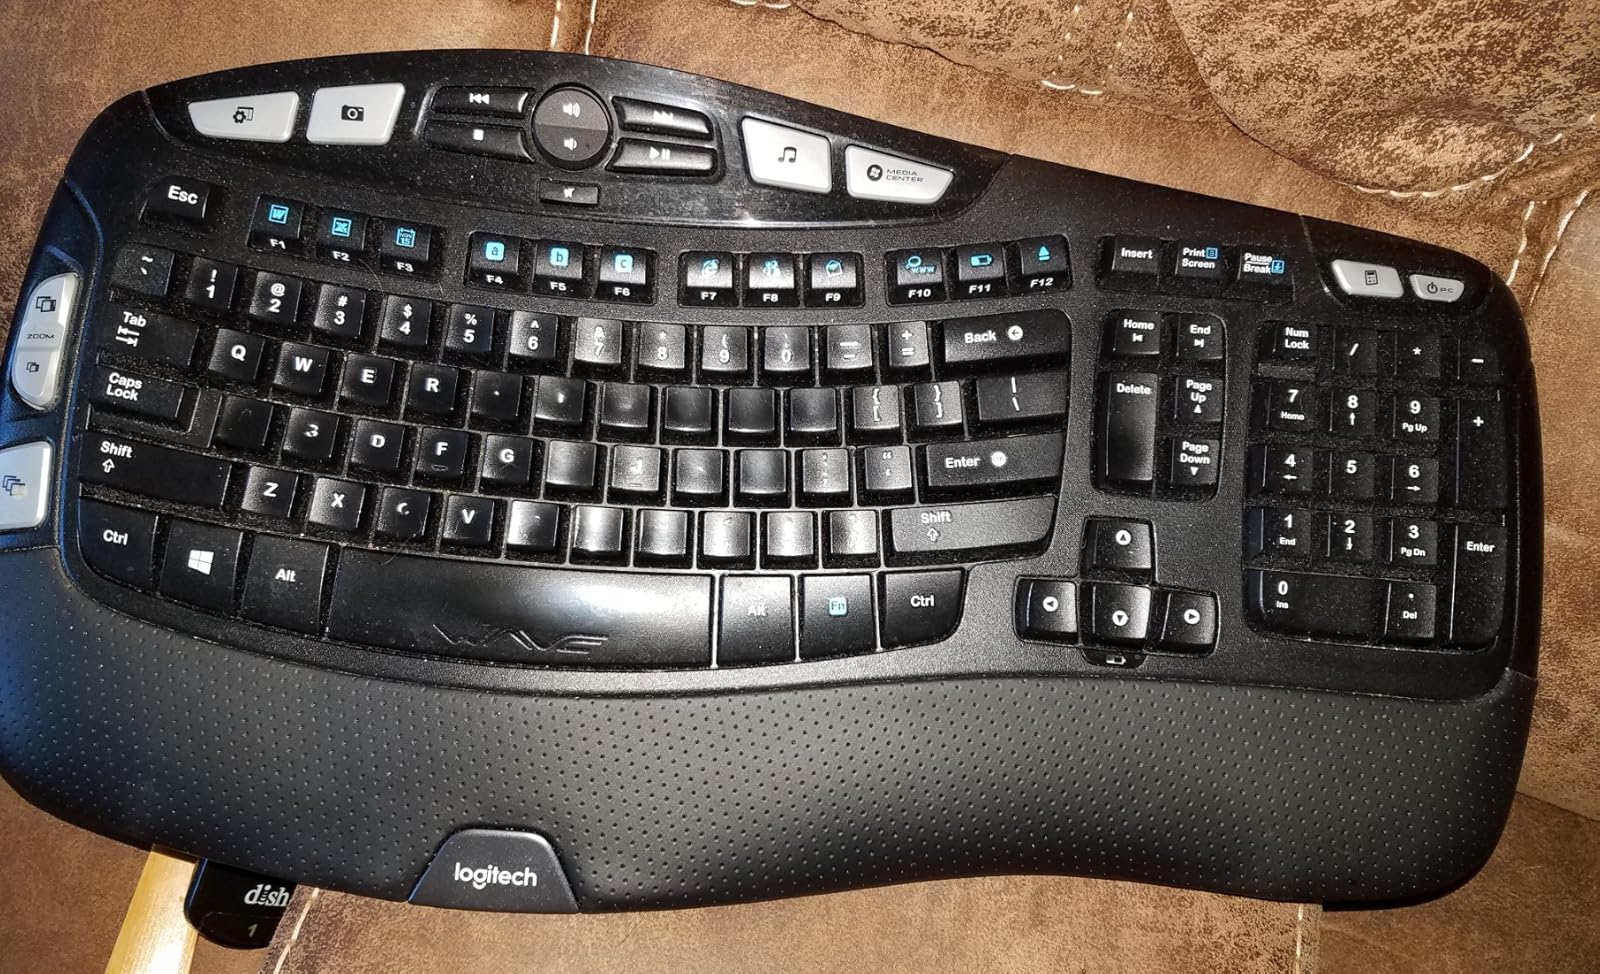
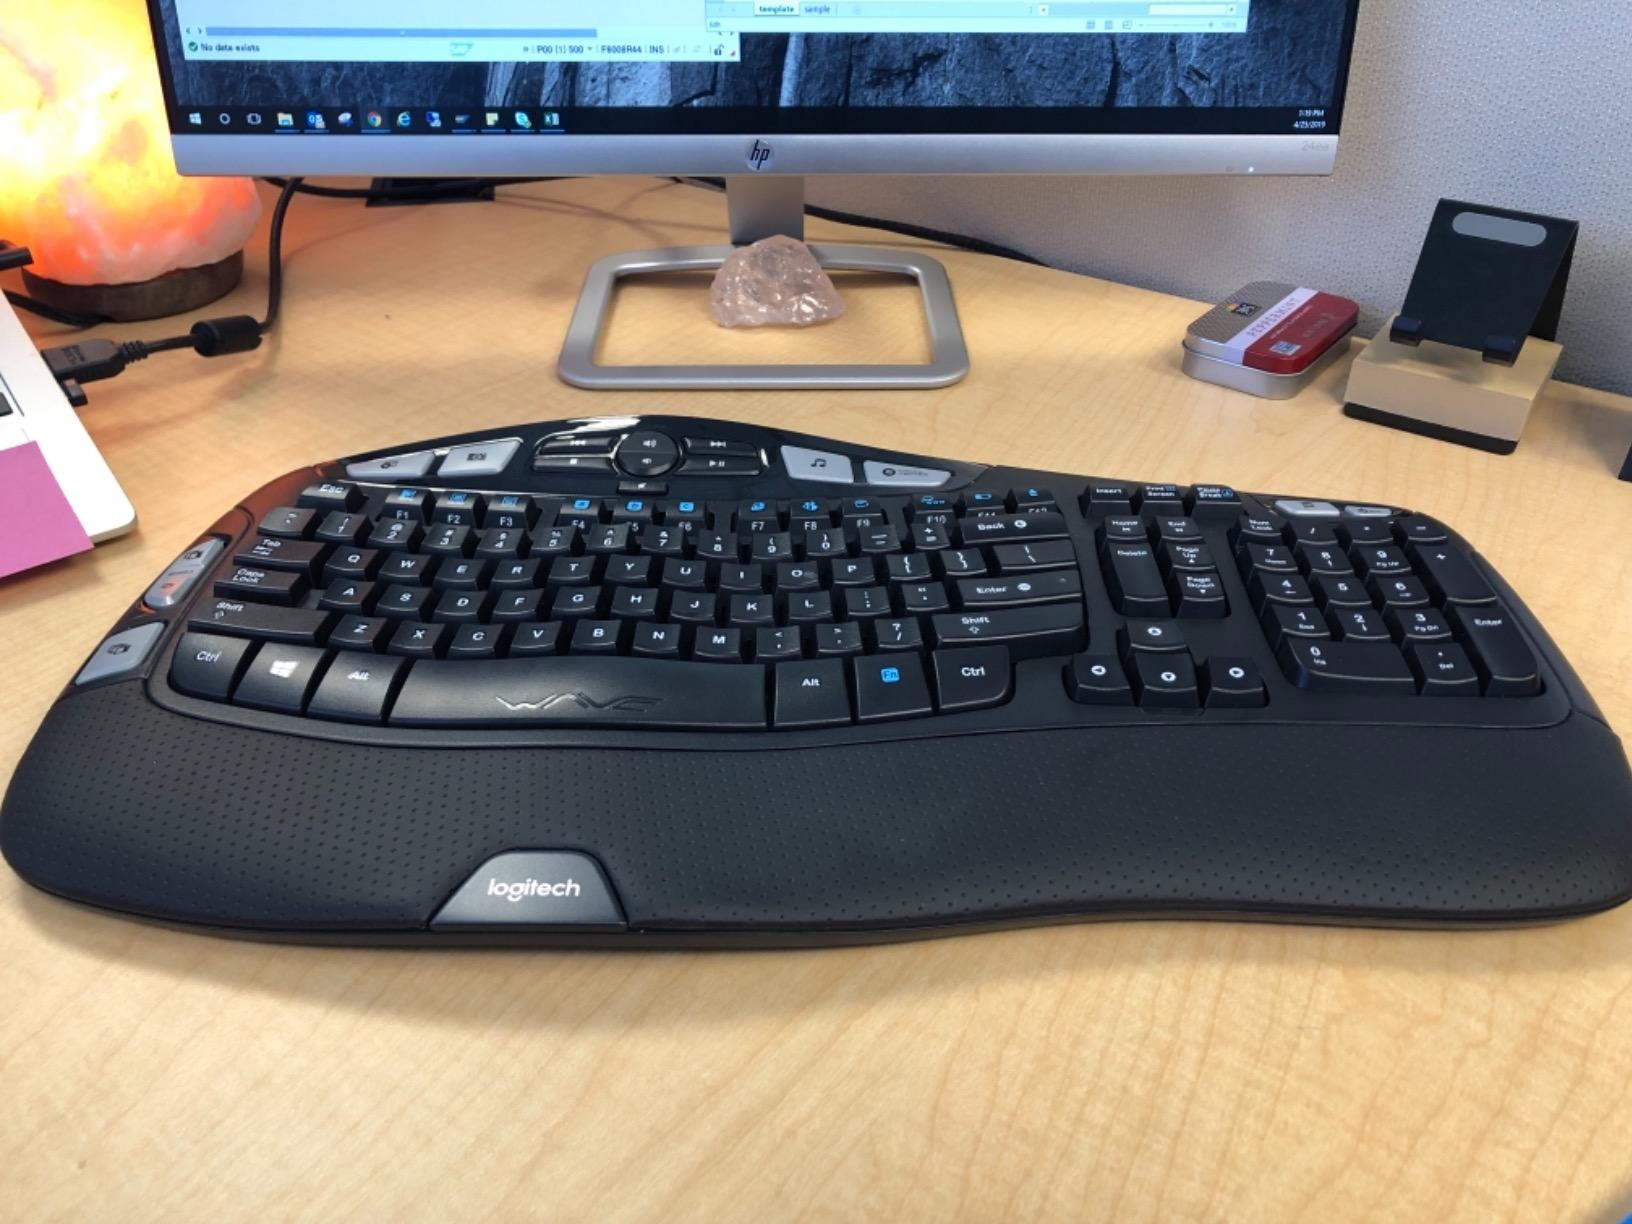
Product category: keyboard
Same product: yes